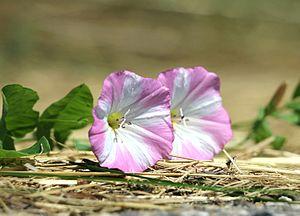
La sous-famille des Convolvuloideae est une sous-famille de plantes de la famille des Convolvulaceae.
Les Convolvulaceae sont une famille de plantes dicotylédones de l'ordre des Solanales qui comprend une soixantaine de genres et environ 1900 espèces, à répartition quasi-cosmopolite. Les deux genres, Convolvulus et Ipomoea, regroupent plus d'un tiers des espèces de la famille. Dans les classifications phylogénétiques APG et APGII, cette famille est étendue et inclut les Cuscutaceae et les Humbertiaceae.
Le Liseron des champs est une plante herbacée vivace de la famille des Convolvulacées.